Stang shooting

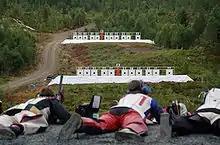
Stangskyting in Norway, 2007. The nearest target is placed at 155 meters, and the farthest at 221 meters.

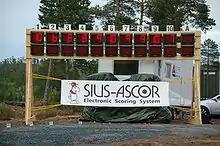
An electronic scoring board showing the number of hits for each shooter at the first half.

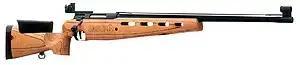
Sauer 200 STR (Scandinavian Target Rifle) is the most commonly used rifle for stangskyting nowadays.

Stangskyting, literally Stang-shooting named after Colonel Georg Stang (1858–1907), is a practical rifle competition popular in Norway where dueling shooters have two periods of 25 seconds to get as many hits as possible on a target at an unknown distance, with an unlimited number of rounds. Competitions in Norway are arranged by Det frivillige Skyttervesen.